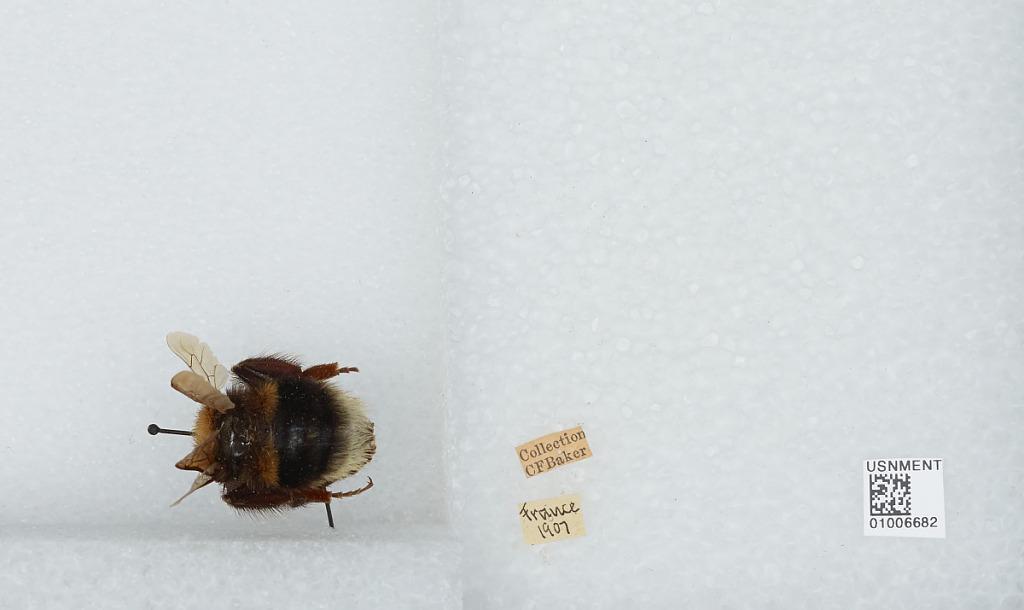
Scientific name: Bombus (Megabombus) hortorum (Linnaeus)
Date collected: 1907--
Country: France